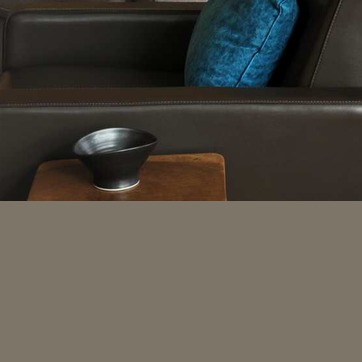
Material: wood